Question: Please indicate a possible affordance area of beat_drum that can be used for striking
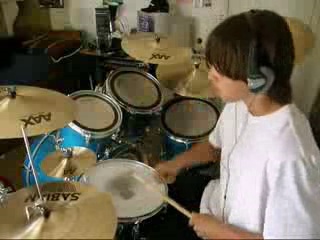
Answer: [65.645, 91.625, 121.03, 130.856]